Pope John Paul II

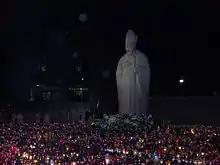
Candles around monument to John Paul II in Zaspa, Gdańsk, at the time of his death

Upon the death of John Paul II, a number of clergy at the Vatican and laymen began referring to the late pontiff as "John Paul the Great" in theory only the fourth pope to be so acclaimed. Cardinal Angelo Sodano specifically referred to John Paul as "the Great" in his published written homily for the Pope's funeral Mass of Repose. The South African Catholic newspaper "The Southern Cross" has referred to him in print as "John Paul II the Great". Some Catholic educational institutions in the US have additionally changed their names to incorporate "the Great", including John Paul the Great Catholic University and schools called some variant of John Paul the Great High School.